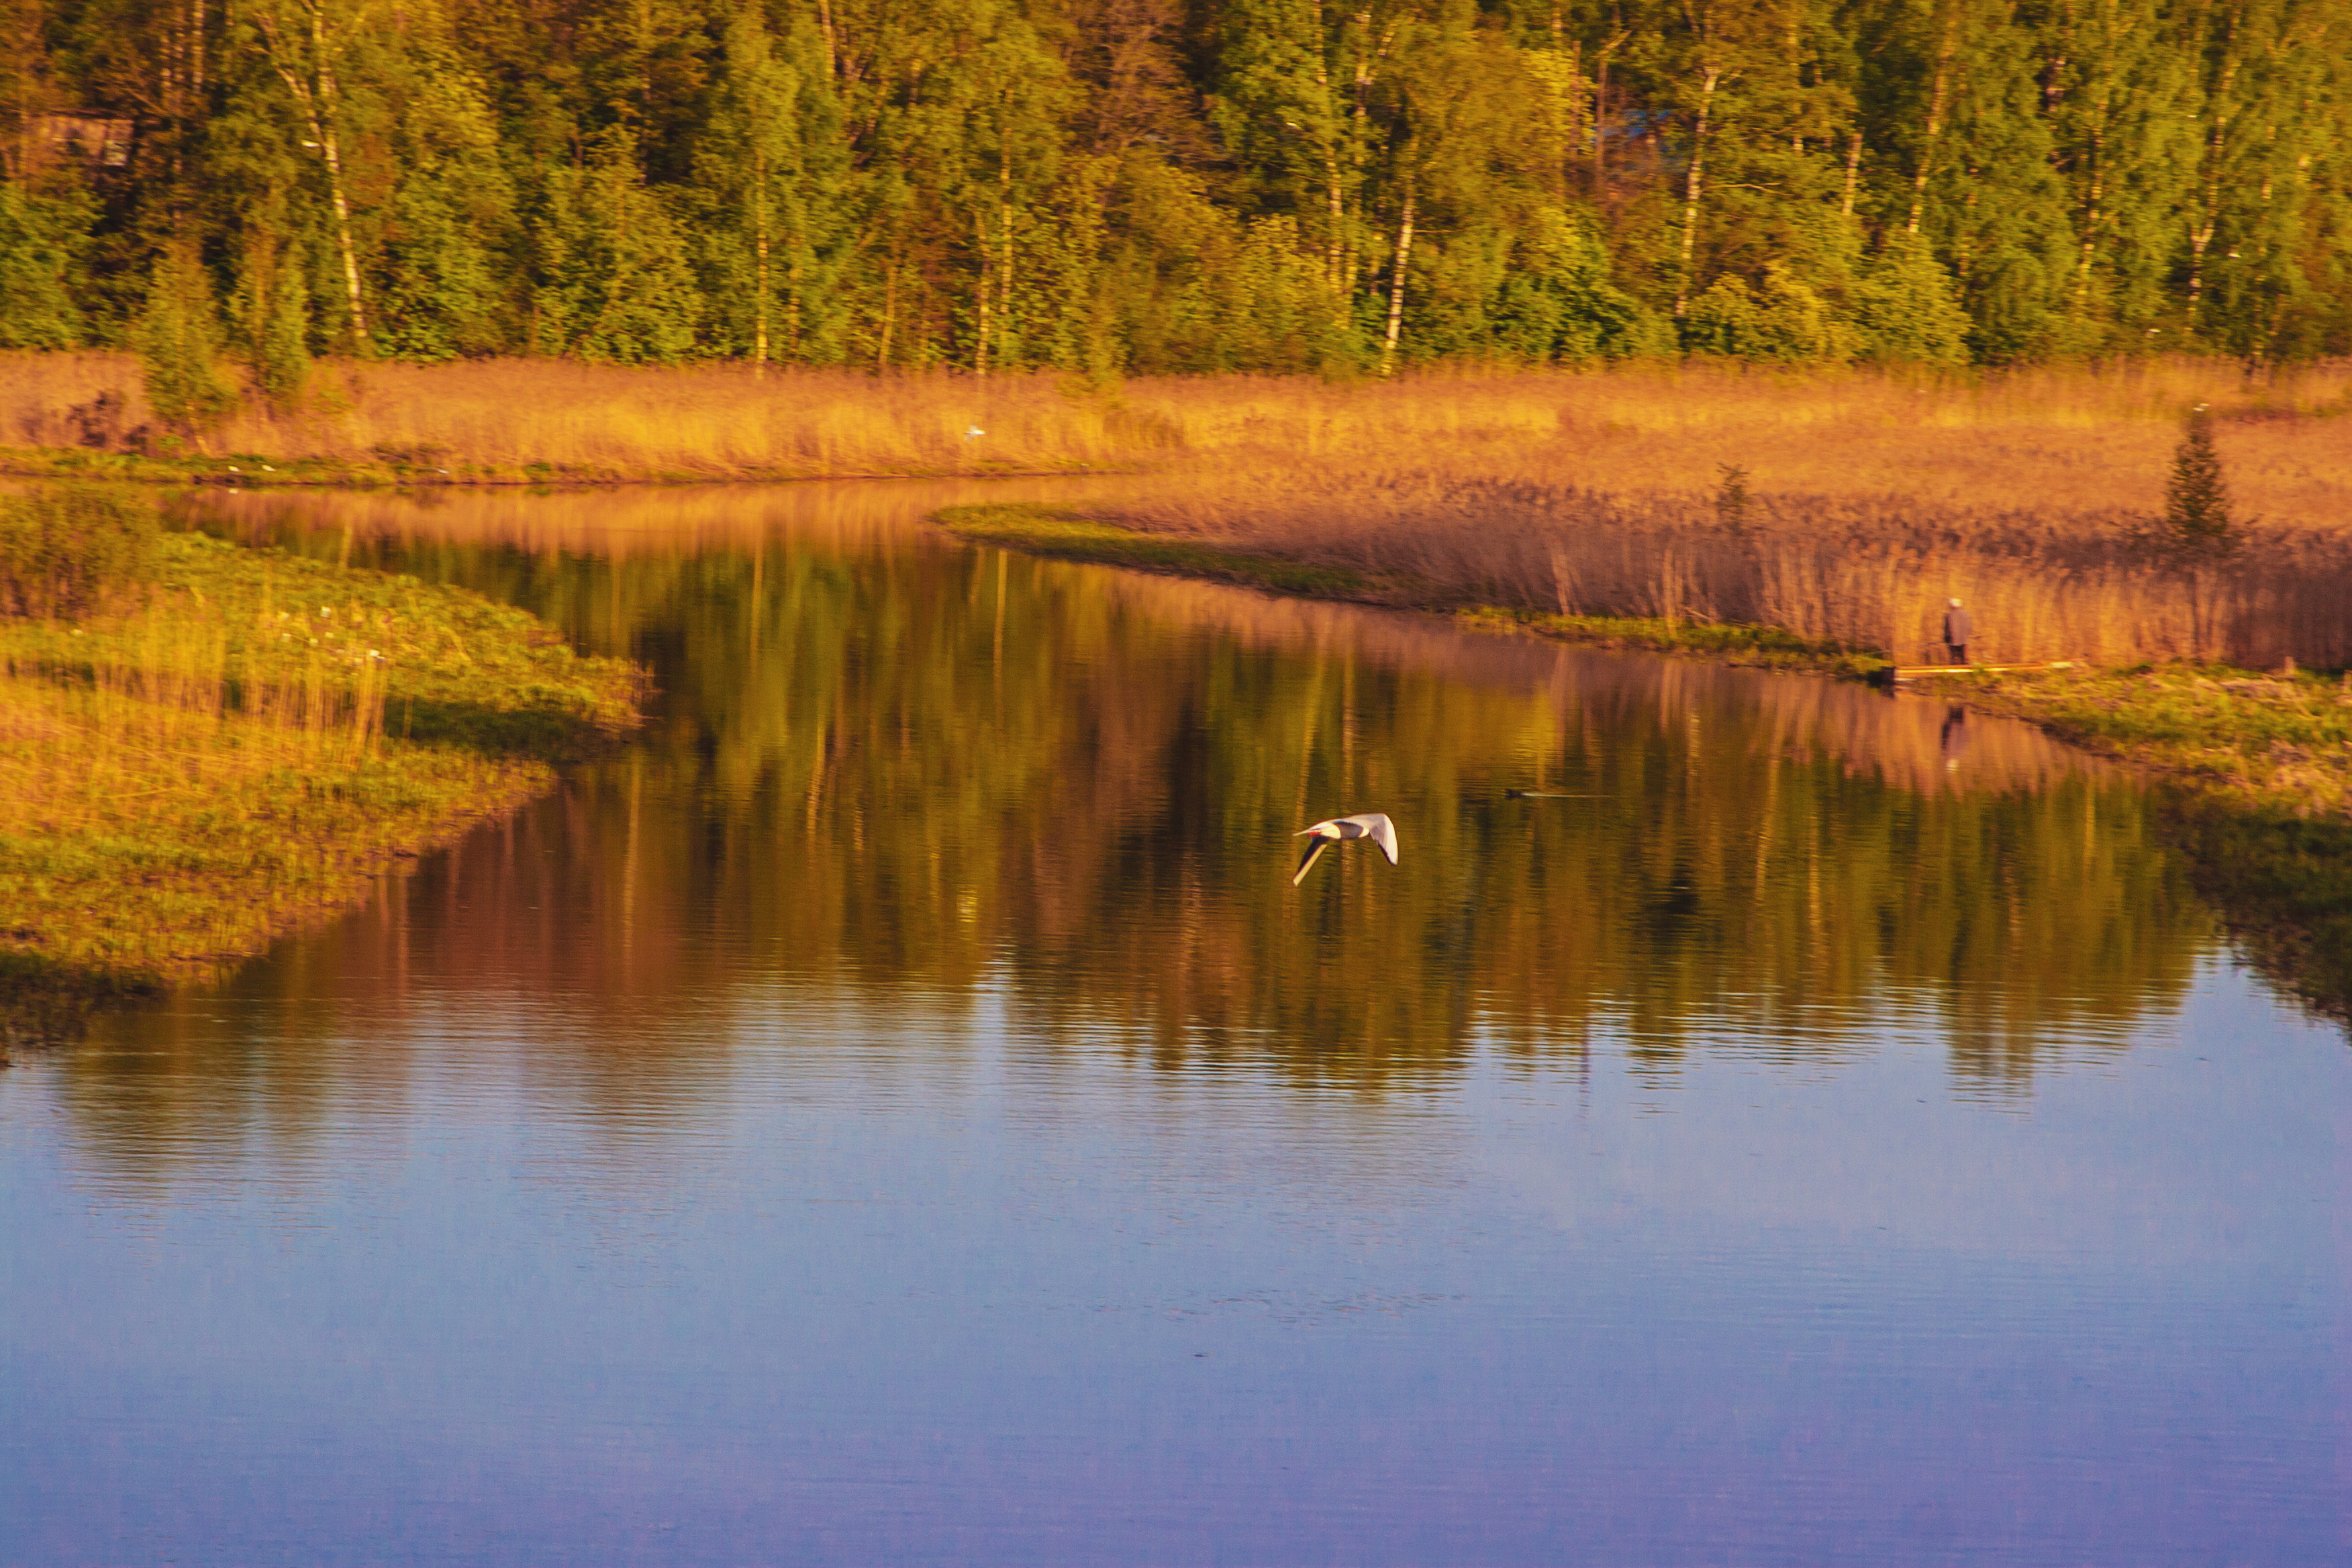
images, water, plant, water resources, tree, natural landscape, fluvial landforms of streams, lake, lacustrine plain, watercourse, grass, bank, riparian zone, larch, landscape, grassland, grass family, forest, wetland, tarn, Freshwater marsh, wood, wildlife, reservoir, temperate broadleaf and mixed forest, sky, marsh, lake district, riparian forest, loch, fen, pond, nature reserve, reflection, bog, floodplain, tidal marsh, evening, conifer, Northern hardwood forest, autumn, inlet, bayou, symmetry, swamp, woodland, water bird, deciduous, salt marsh